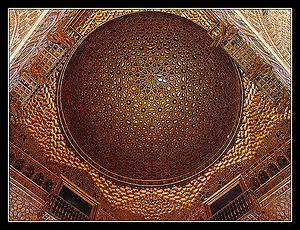
L'expansion de l'islam désigne la politique de conquête arabe du milieu des années 630 et l’expansion concomitante de l'islam au VIIIᵉ siècle.